Caenlochan

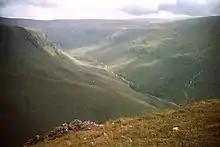
Caenlochan Glen

Caenlochan is a glen in the Grampian Mountains of Scotland. Under EU Natura 2000 legislation it is a Special Area of Conservation for botanical reasons, containing plant communities found nowhere else in the UK. It is also a Special Protection Area for birds including the dotterel.